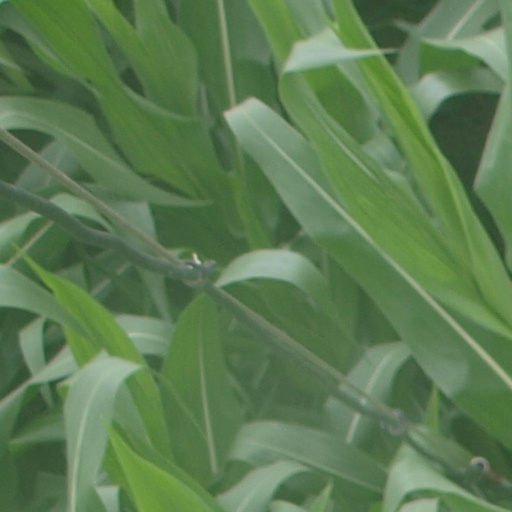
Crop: maize; corn